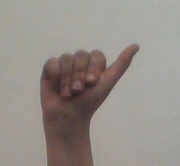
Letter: dhad